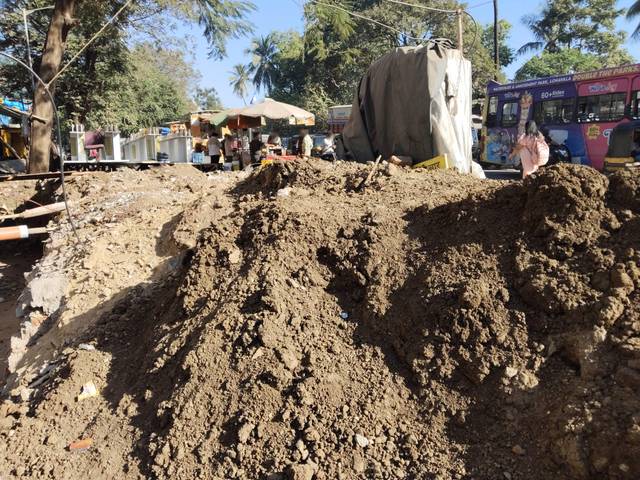
Region: India
Coordinates: 19.081, 72.896